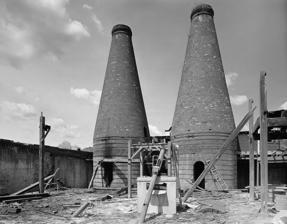
Building: Seneca Glass Company Building
Country: United States of America
Year built: 1897
United States historic place Seneca Glass Company Building U.S. National Register of Historic Places Seneca Glass Company Factory ovens, 1974 Show map of West Virginia Show map of the United States Location 709 Beechurst Ave., Morgantown, West Virginia Coordinates 39°38′28″N 79°57′44″W / 39.64111°N 79.96222°W / 39.64111; -79.96222 Area 2.7 acres (1.1 ha) Built 1897 NRHP reference No. 85003214 Added to NRHP December 19, 1985 Seneca Glass Company Building , now called Seneca Center , is a historic glass factory located at Morgantown , Monongalia County, West Virginia . It was built by the Seneca Glass Company in 1896–1897, and is an industrial complex of work areas, all connected by doors, passageways, or bridges.  A fire in 1902, destroyed much of the interior of the original brick part of the complex.  After the fire, Elmer F. Jacobs designed the new two-story replacement, a new Needle Etching Room in a separate building connected by a bridge, and the reconstruction of the Grinding, Glazing, and Cutting areas. A large addition was built in 1947.  The building features a conical brick stack that projects 36 feet above the roofline of the Furnace / Blowing Room.  The complex was the home of one of the finest hand-blown, hand-cut and etched, lead glass factories in the world.  After the factory closed in 1983, it was adapted for commercial use. It was listed on the National Register of Historic Places in 1985. References